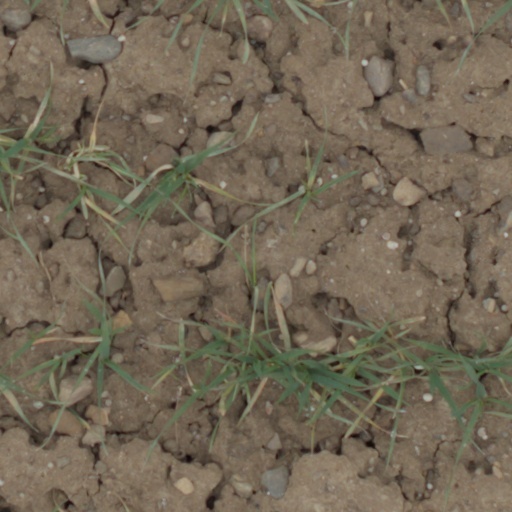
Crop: wheat